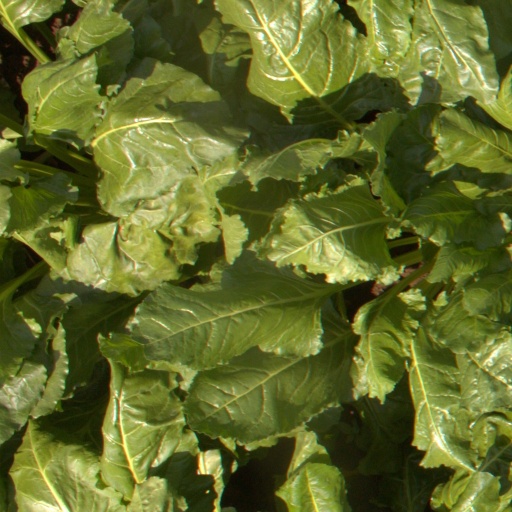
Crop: sugar beet